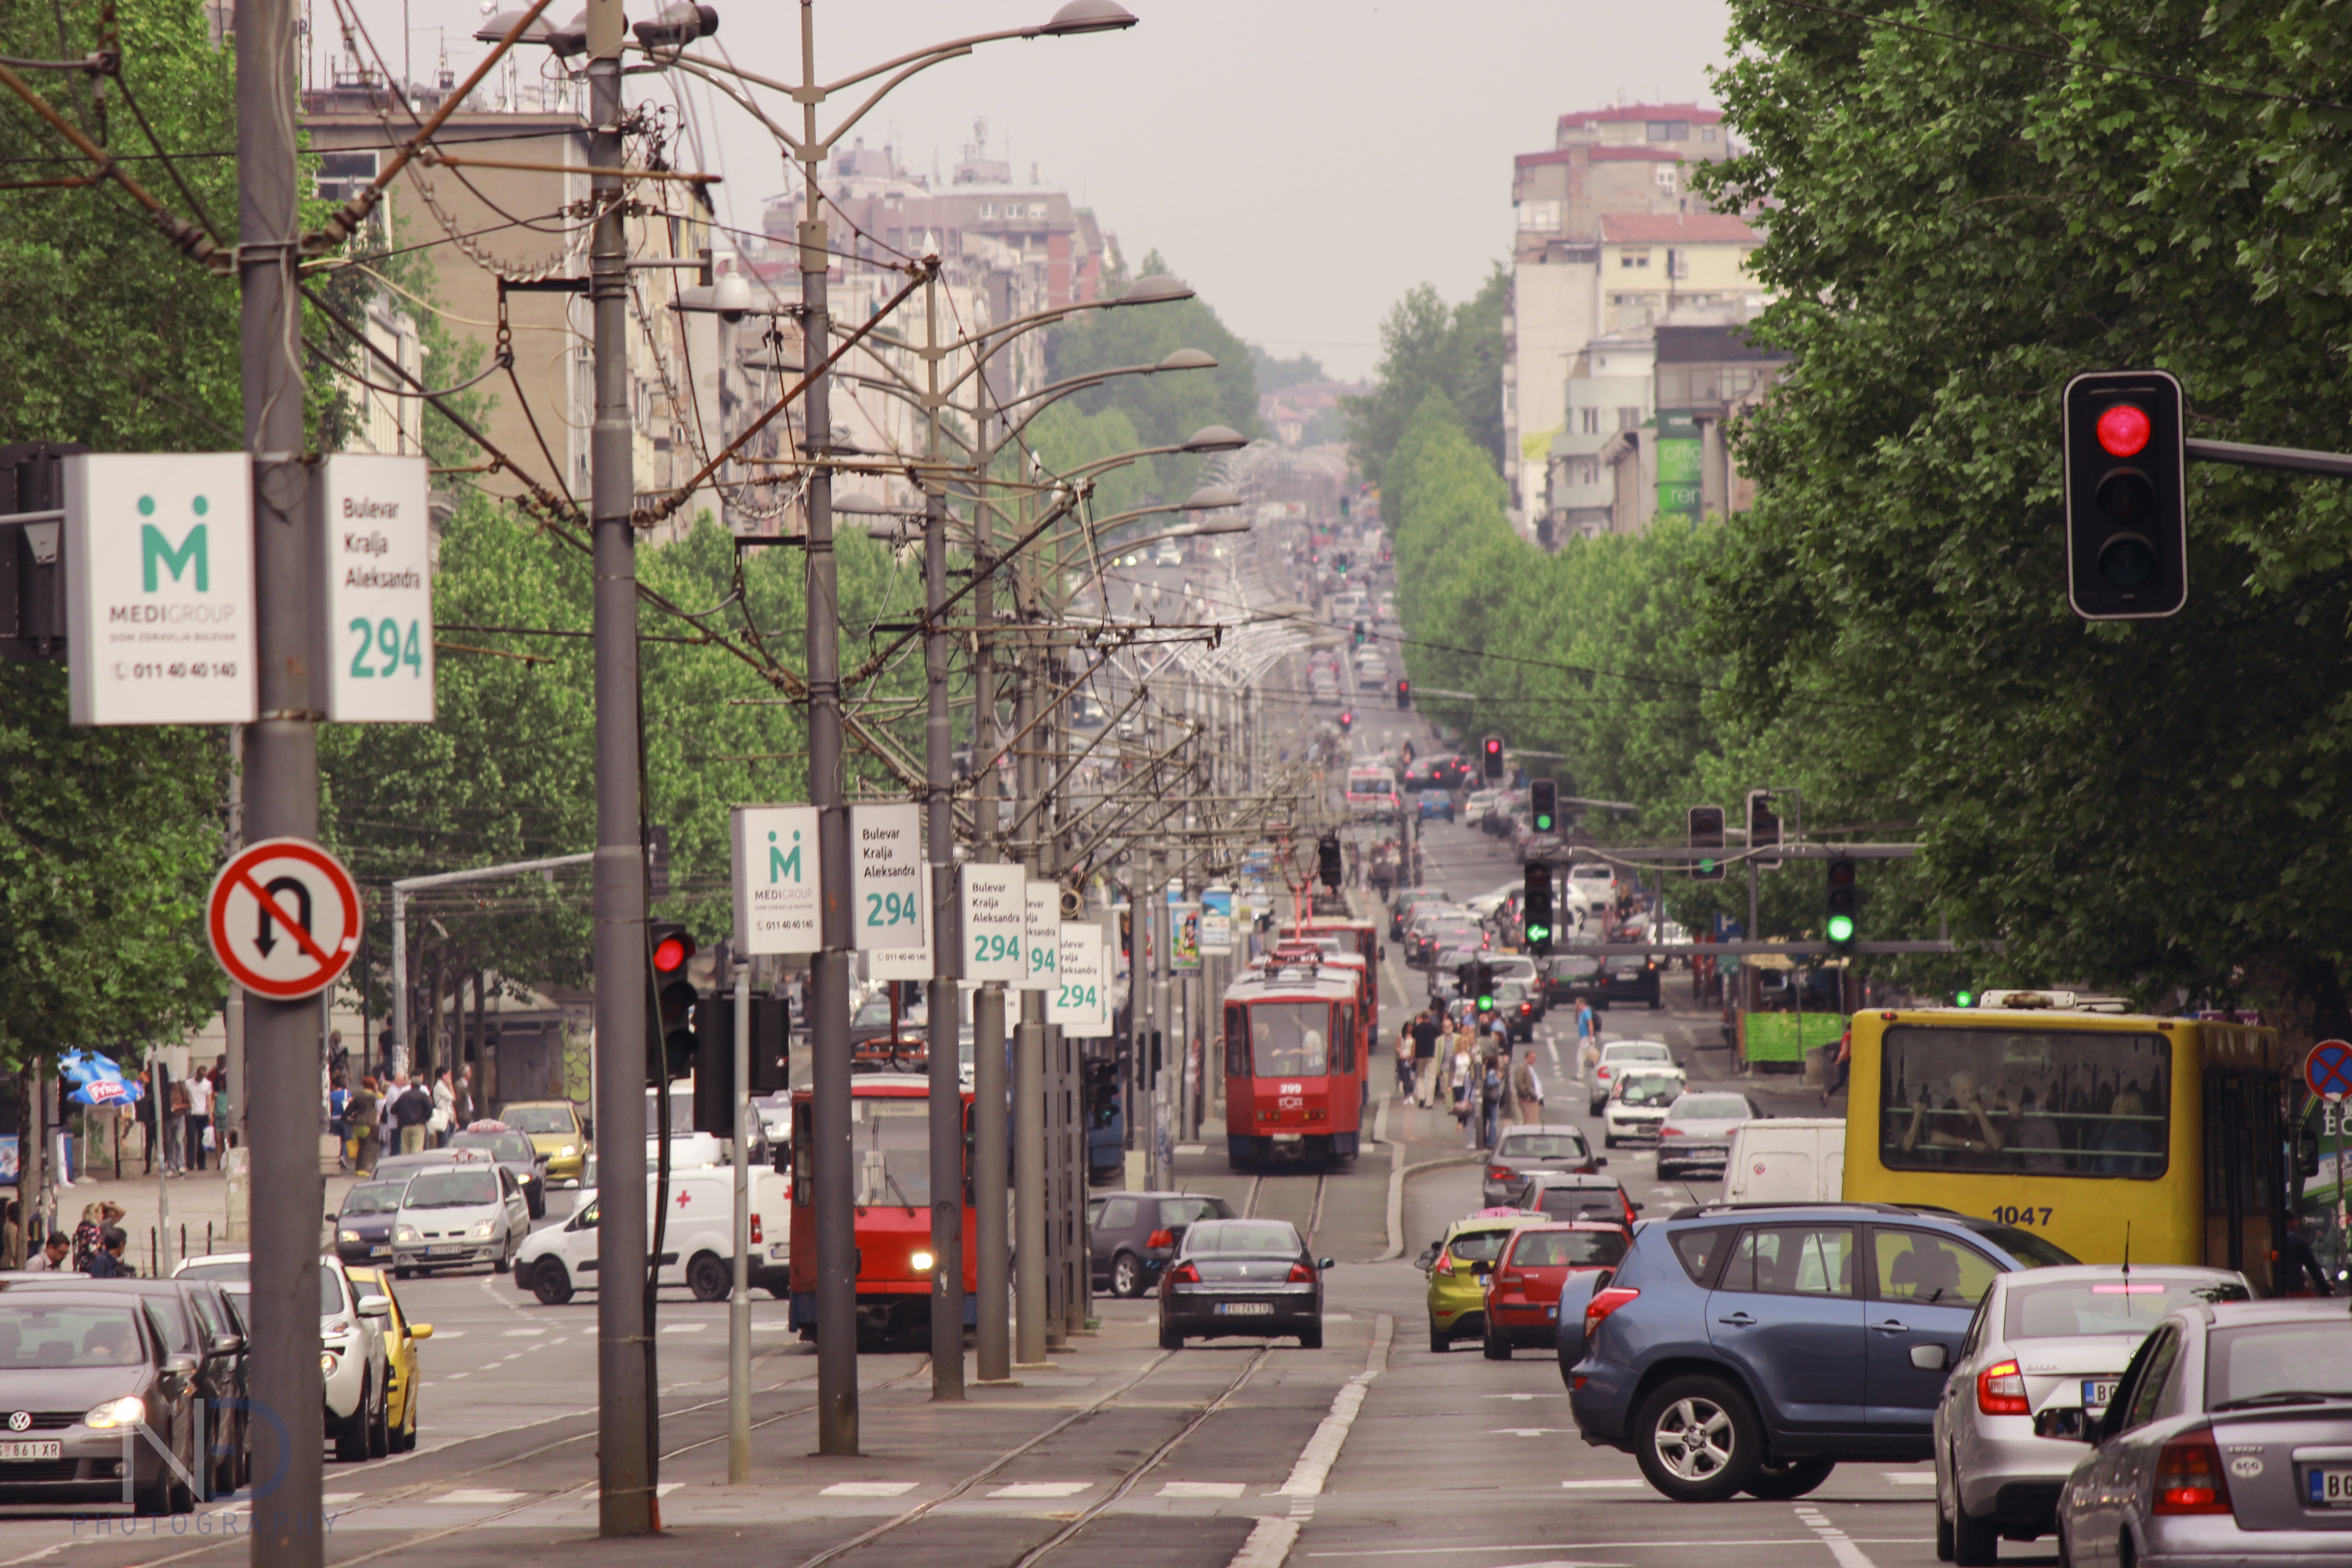
pedestrian, architecture, road, traffic, street, car, town, rail, city, urban, train, cityscape, downtown, tourist, travelling, travel, motion, tram, streetcar, transportation, transport, suburb, europe, vehicle, holiday, speed, tourism, lane, lighting, modern, traffic light, public transport, world, infrastructure, light fixture, european, tramway, electric, fast, belgrade, neighbourhood, bulevar, urban area, residential area, human settlement